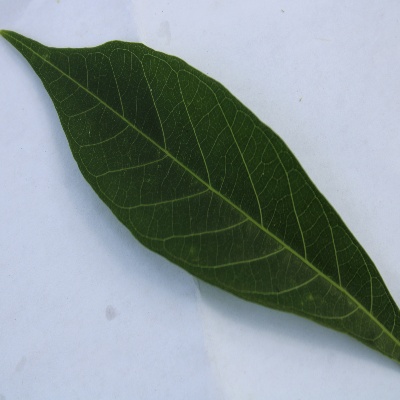
Crop: Cassava
Condition: healthy